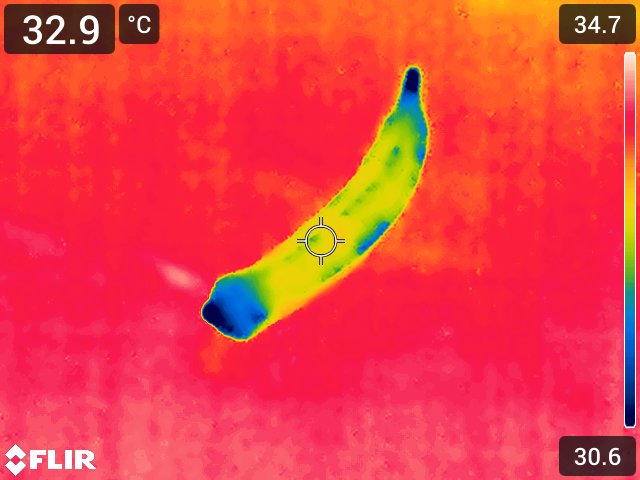
Maturity: over_matured